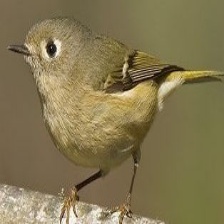
Species: RUBY CROWNED KINGLET
Scientific name: REGULUS CALENDULA